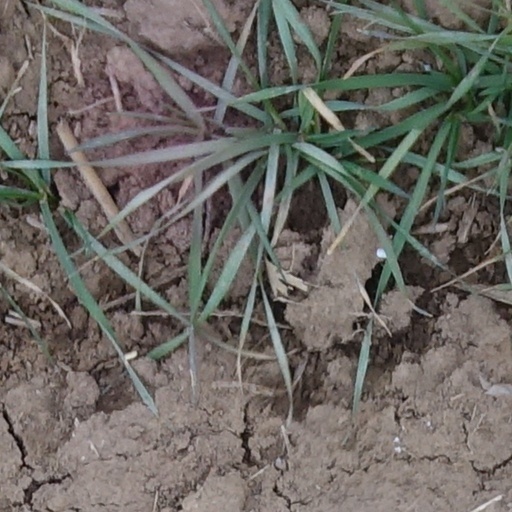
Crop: wheat